Kirby Super Star Ultra

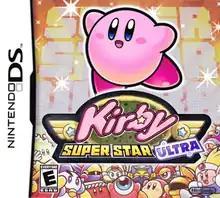
North American box art

Kirby Super Star Ultra is a 2008 anthology action-platform game developed by HAL Laboratory and published by Nintendo for the Nintendo DS. The game is an enhanced remake of "Kirby Super Star", originally released for the Super Nintendo Entertainment System in 1996, to commemorate the "Kirby" series' 15th anniversary. The remake retains all game modes found in the original and adds four major new ones, along with adding updated visuals and full-motion video cutscenes.